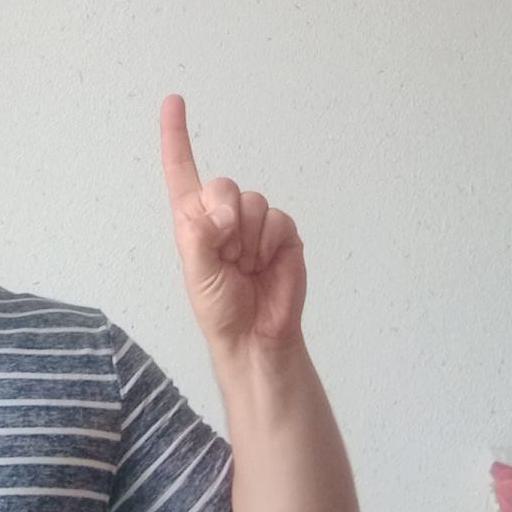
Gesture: one